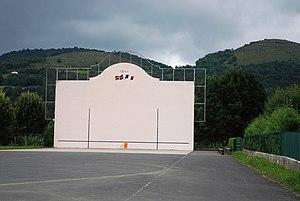
Lecumberry est une commune française, située dans le département des Pyrénées-Atlantiques en région Nouvelle-Aquitaine.